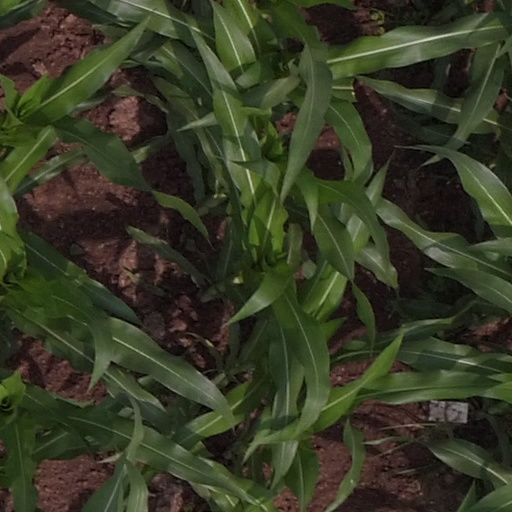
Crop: maize; corn